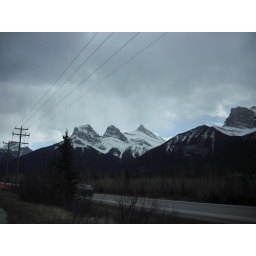
The three sisters mountain over the road